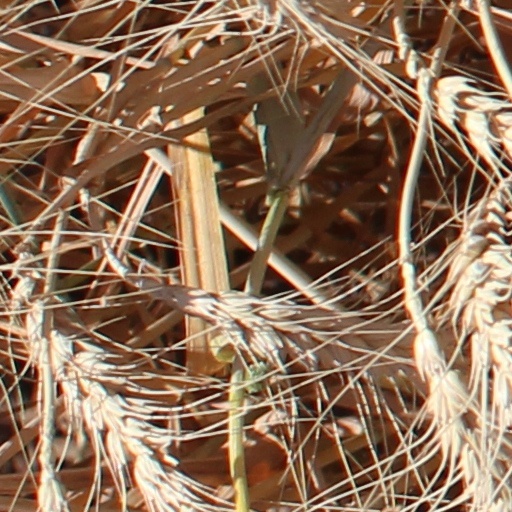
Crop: wheat